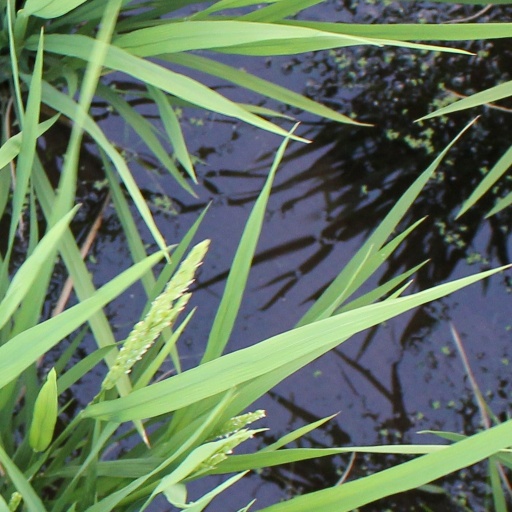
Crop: rice